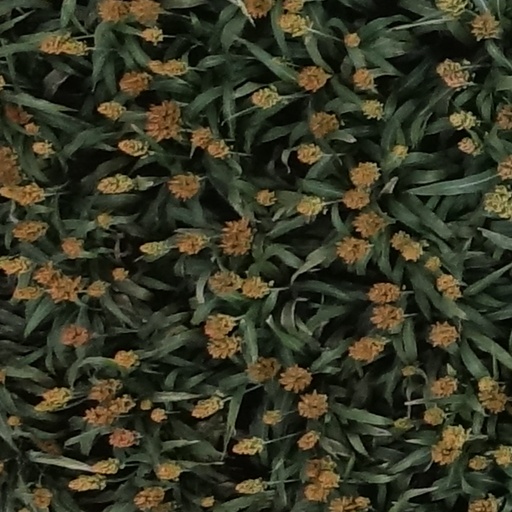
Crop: sorghum